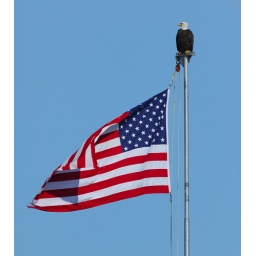
couldn't resist not a cloud in the sky